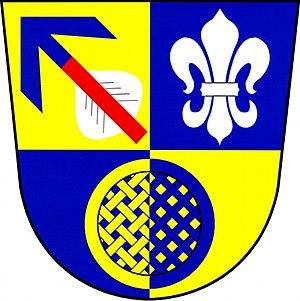
Pracejovice est une commune du district de Strakonice, dans la région de Bohême-du-Sud, en République tchèque. Sa population s'élevait à 325 habitants en 2017.